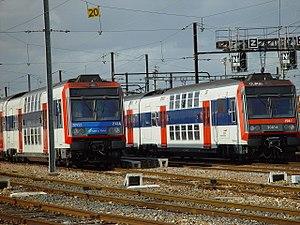
La ligne C du RER d'Île-de-France, plus souvent simplement nommée RER C, est une ligne du réseau express régional d'Île-de-France qui traverse l'agglomération parisienne, avec de nombreux embranchements. Elle relie à l'ouest Pontoise, Versailles-Château-Rive-Gauche et Saint-Quentin-en-Yvelines d'une part, et au sud Massy - Palaiseau, Dourdan et Saint-Martin-d'Étampes, ainsi que Versailles-Chantiers par un tracé quasi circulaire, en passant par le cœur de Paris.